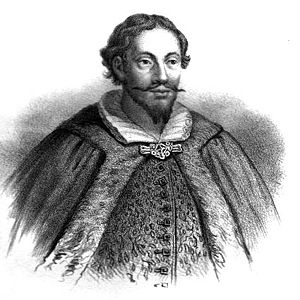
Kristendommens indførelse i Norden / Kristningen af Finland
Birger Jarl (ca. 1210-1266), Finland.
Kristendommens indførelse i Norden eller religionsskiftet i Norden er betegnelsen for den langvarige religiøse forandring, der ændrede befolkningens trosretning i Norden fra at have været hedninger til hovedsagelig at blive kristne.